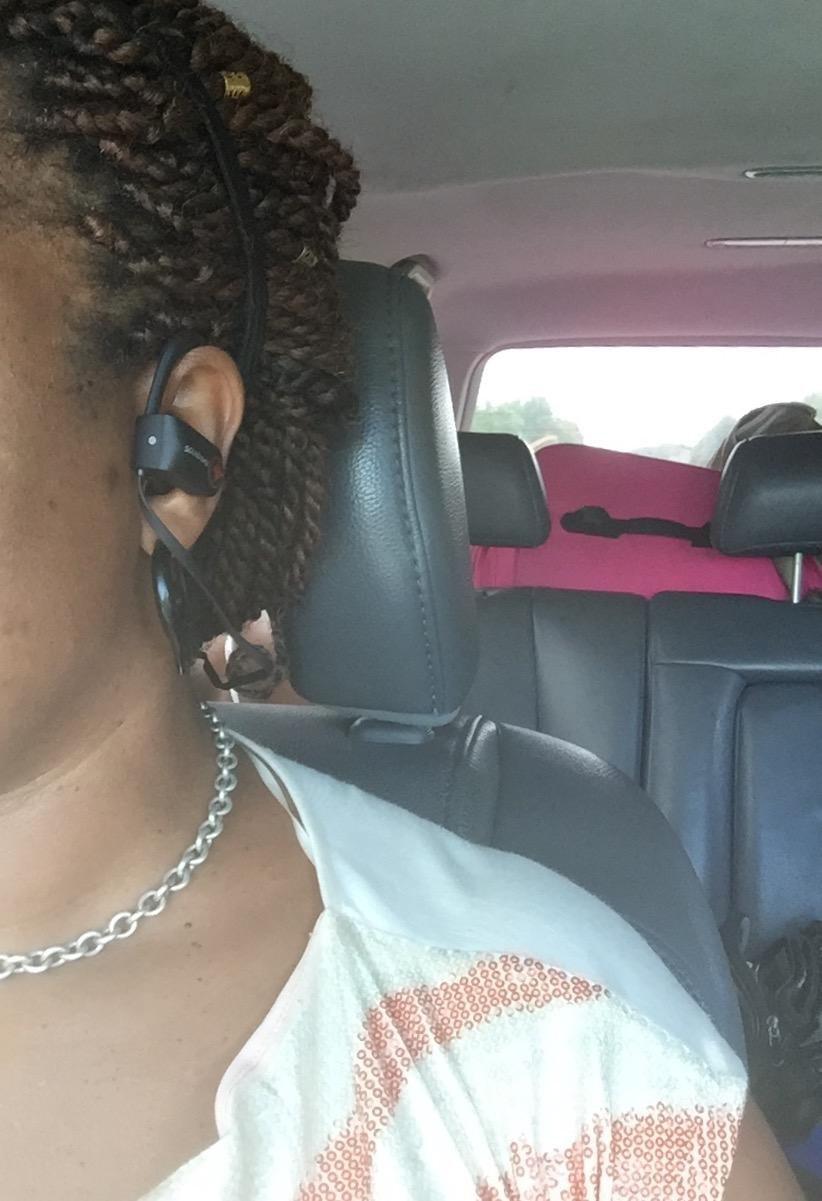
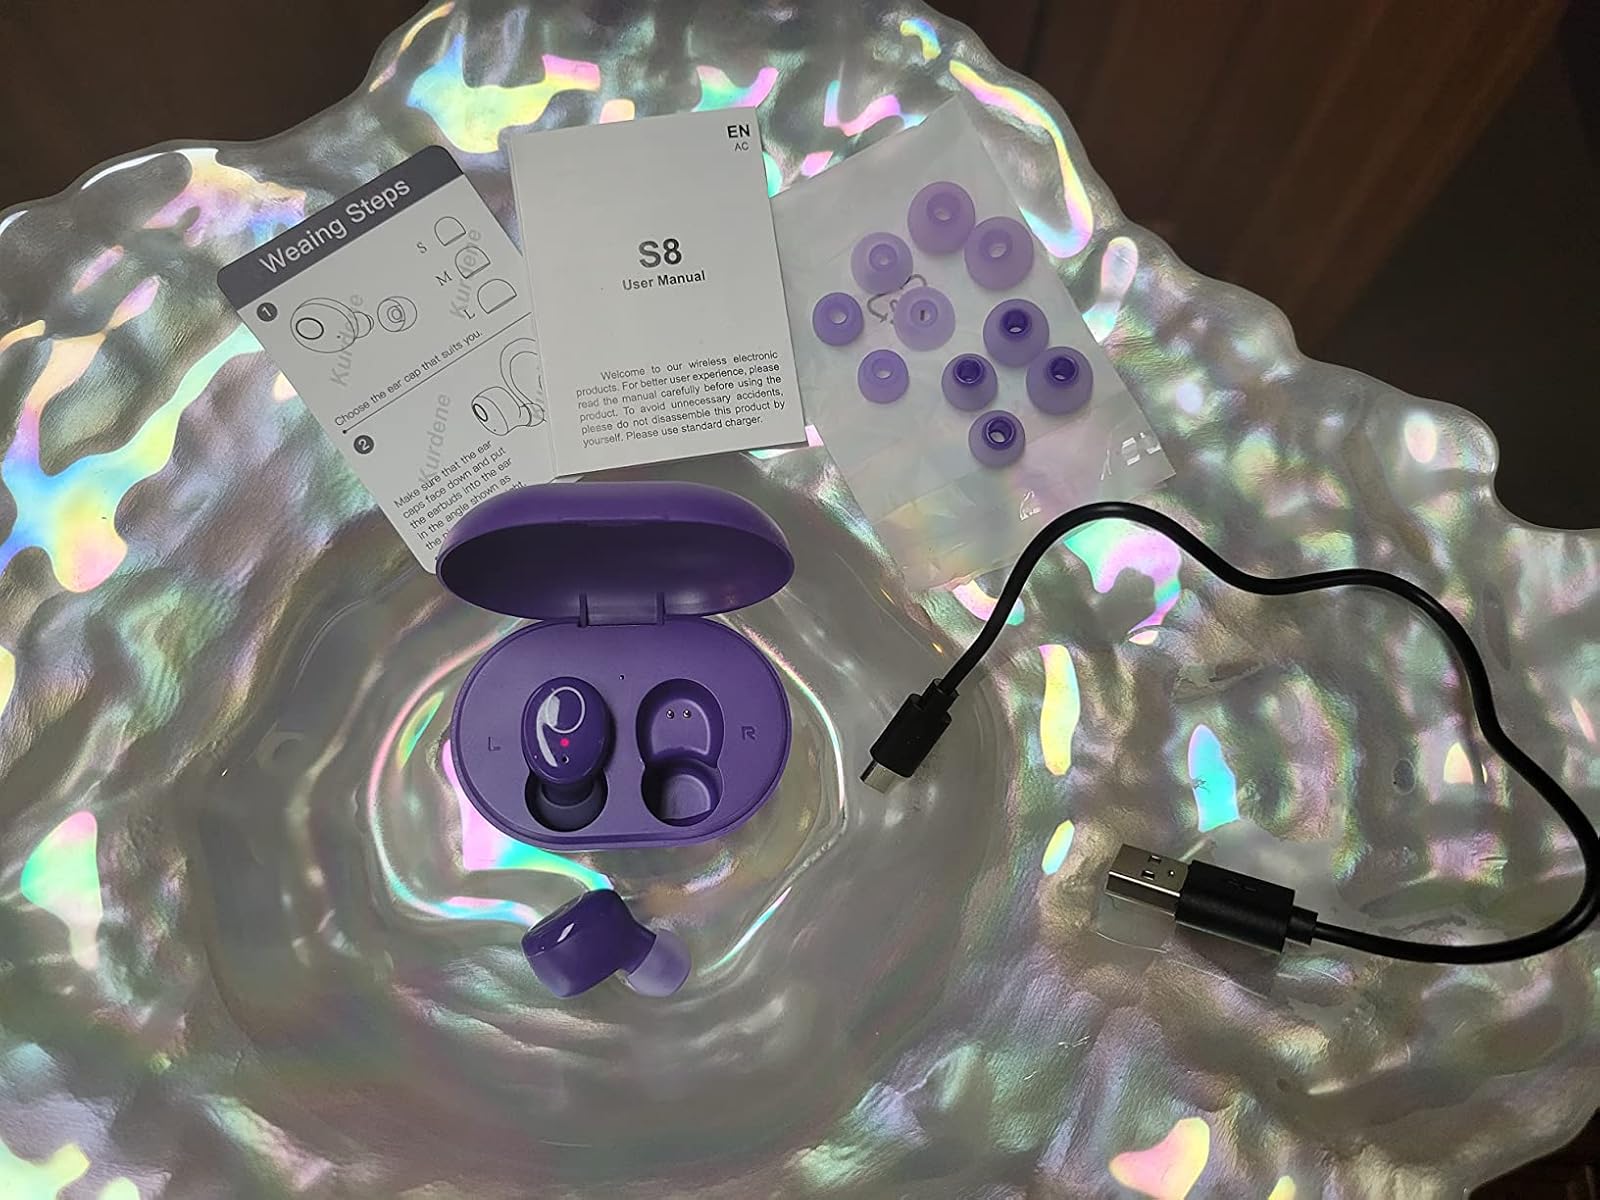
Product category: earbuds
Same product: no